One Shell Plaza

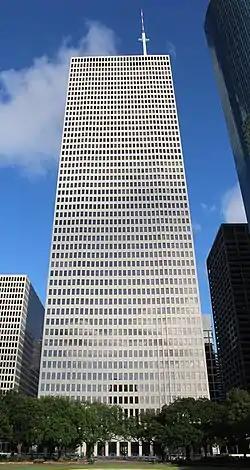

910 Louisiana formerly One Shell Plaza (OSP) is a 50-story, skyscraper at 910 Louisiana Street in Downtown Houston, Texas. Perched atop the building is an antenna that brings the pinnacle height of the building to . At its completion in 1971, the tower was the tallest in the city.